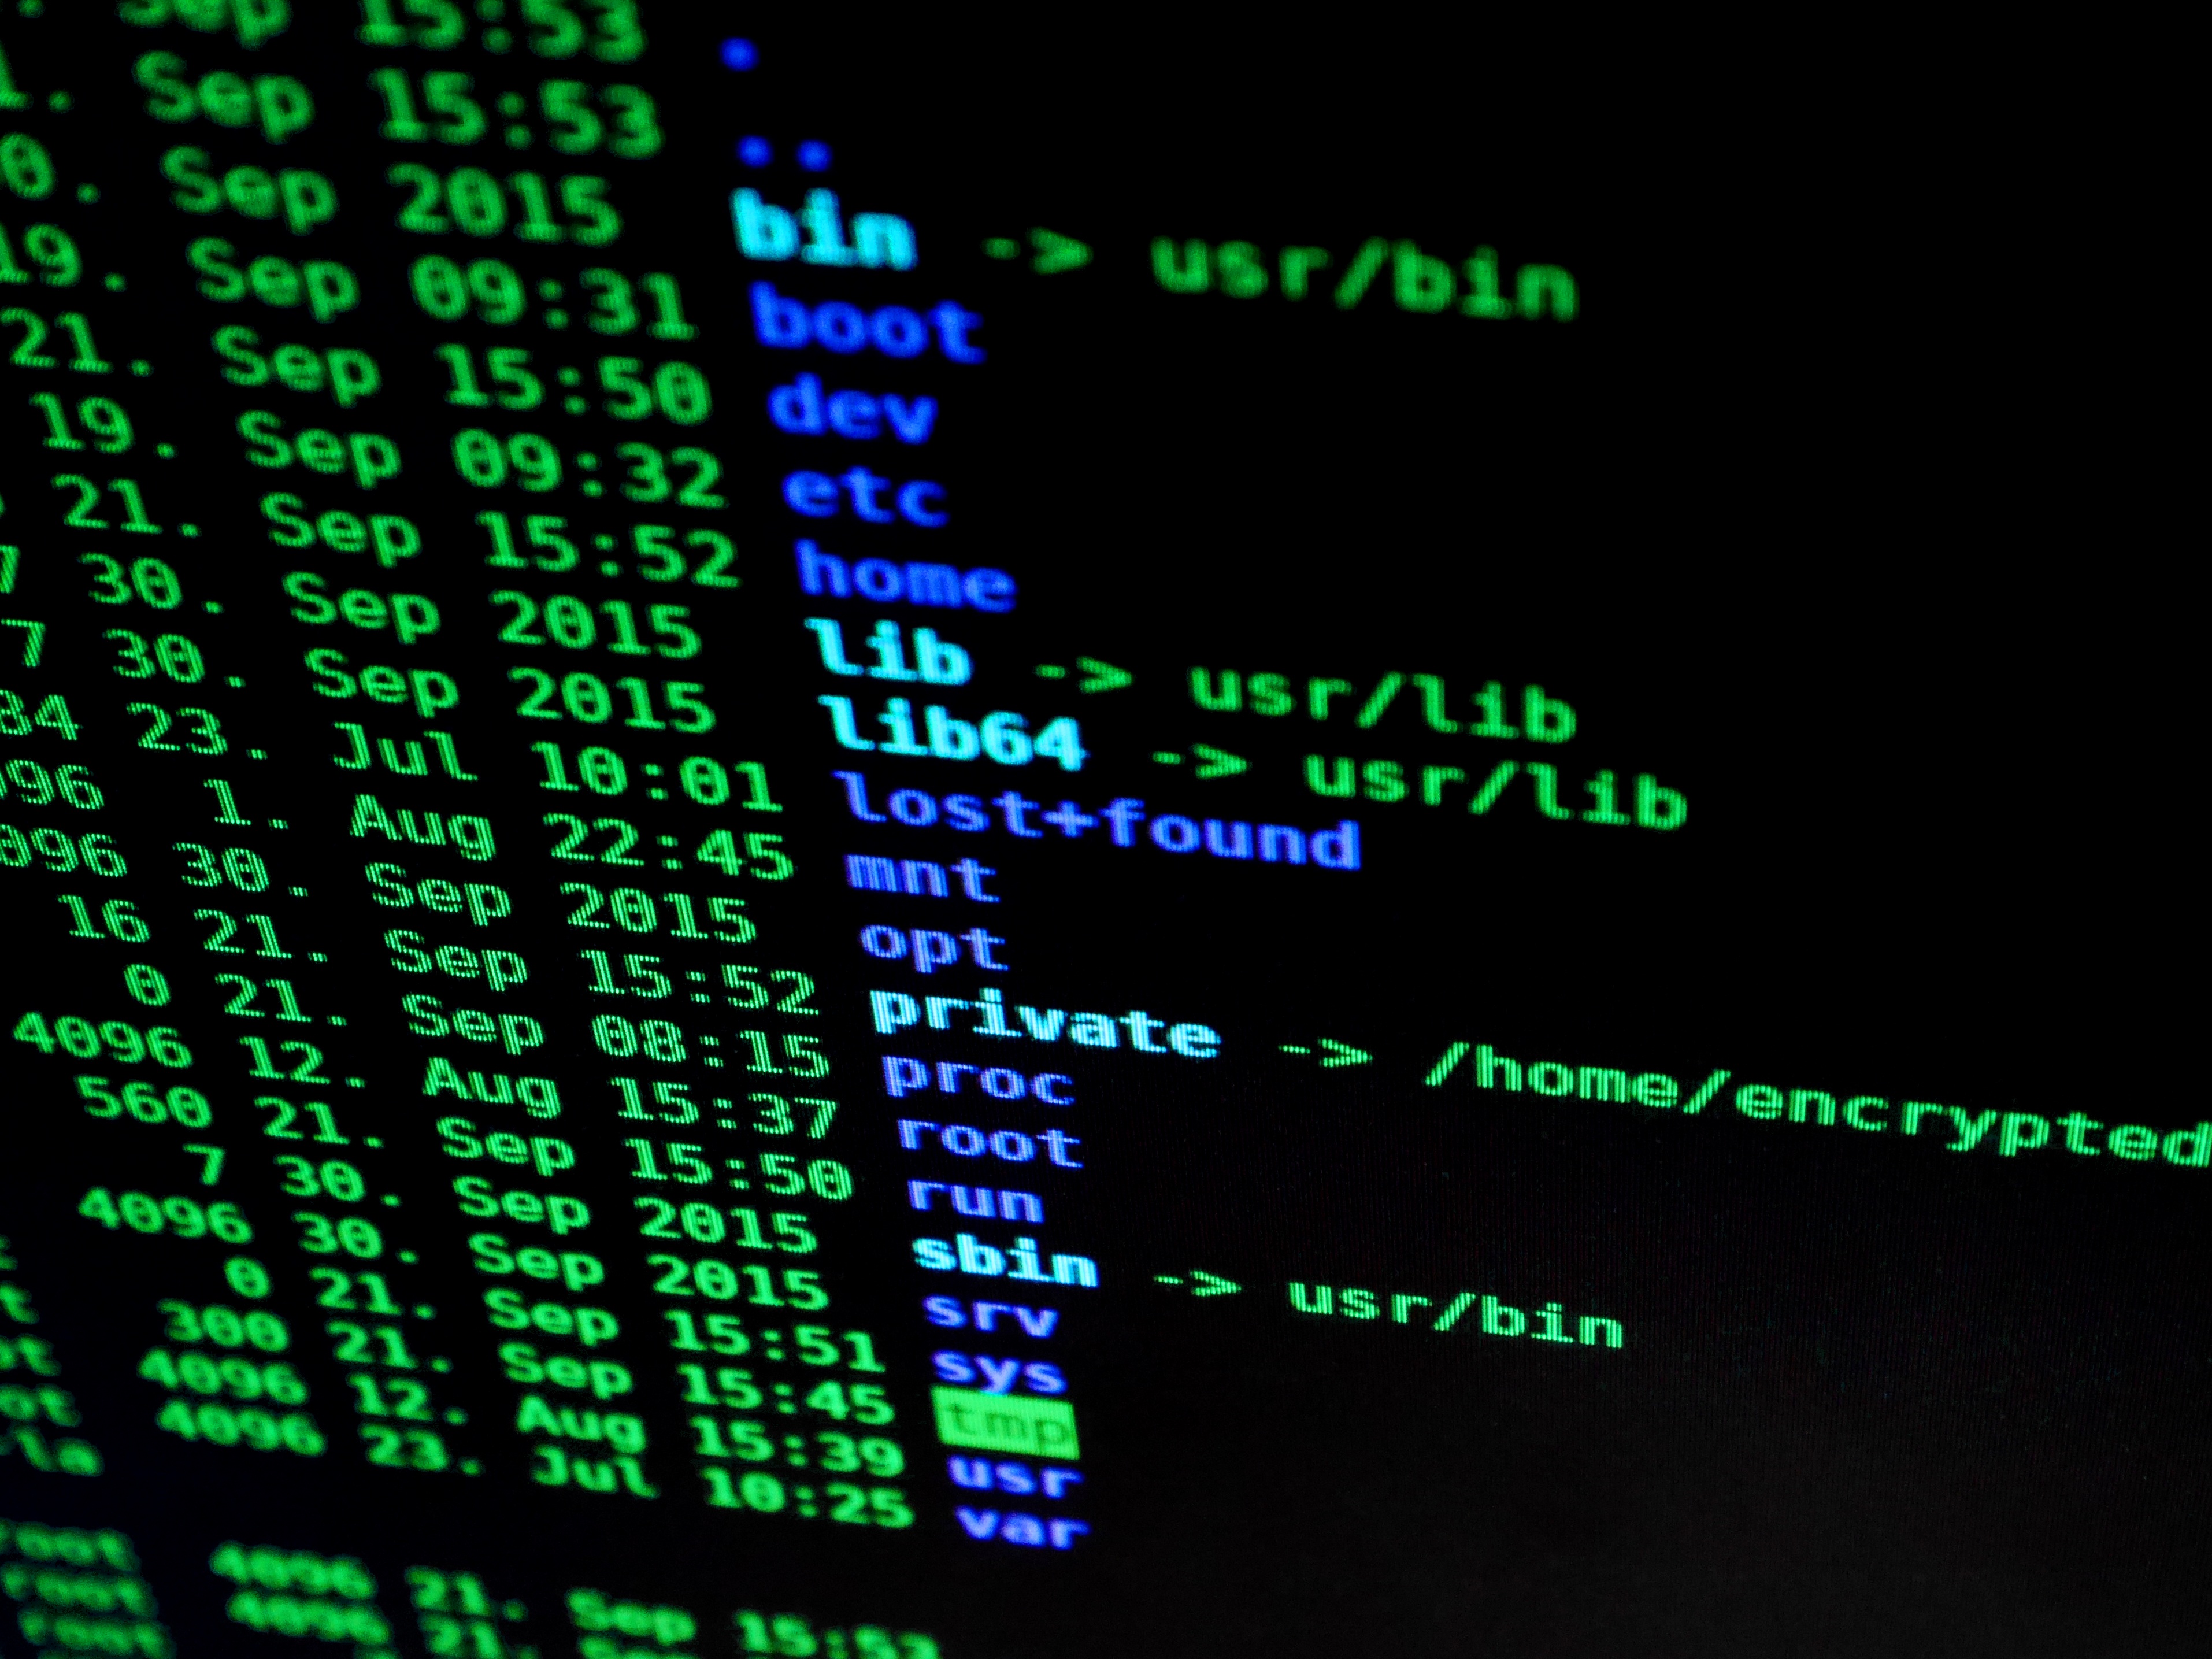
computer, technology, number, internet, line, biology, security, font, text, diagram, spy, privacy, pc, crime, protection, password, network, presentation, code, screenshot, data, hack, hacker, hacking, cyber, spyware, firewall, computer security, data security